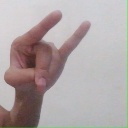
अक्षर: च